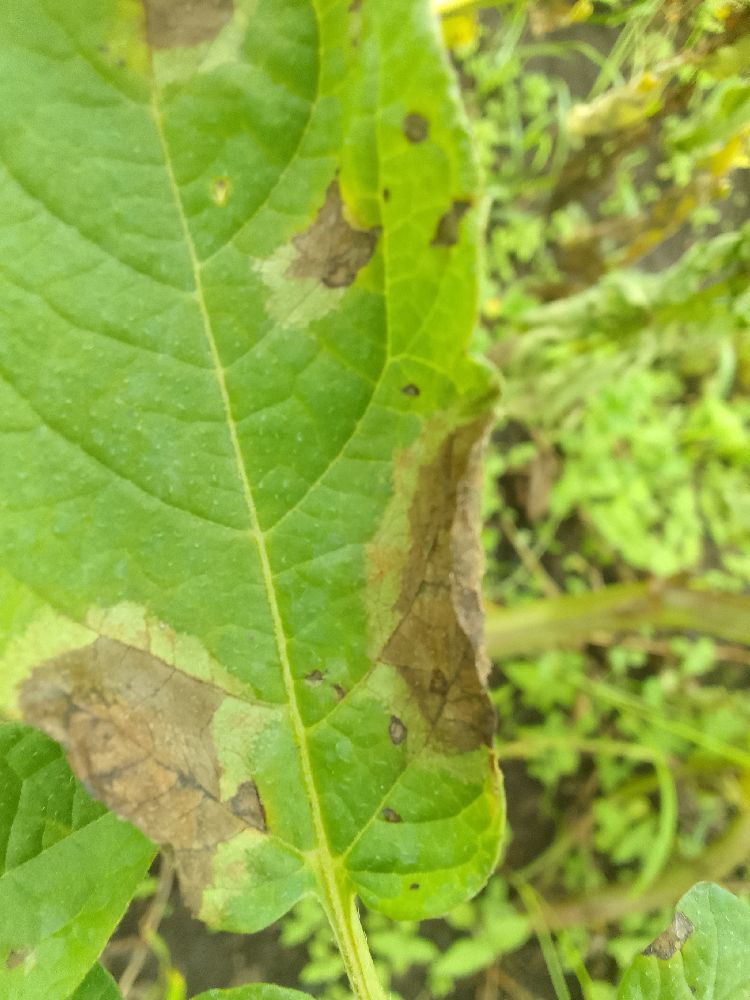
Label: Late blight